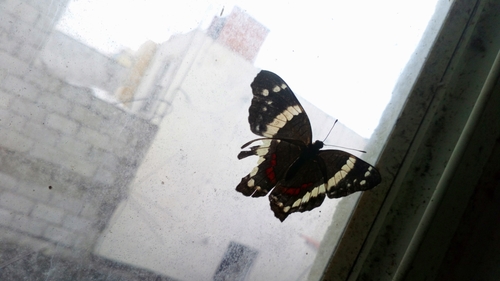
Scientific name: Anartia fatima
Common name: Banded peacock
Family: Nymphalidae
Order: Lepidoptera
Pollinator type: Primary pollinator
Habitat: Open areas and gardens
Geographic range: South America
Conservation status: Least Concern